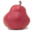
Label: pear